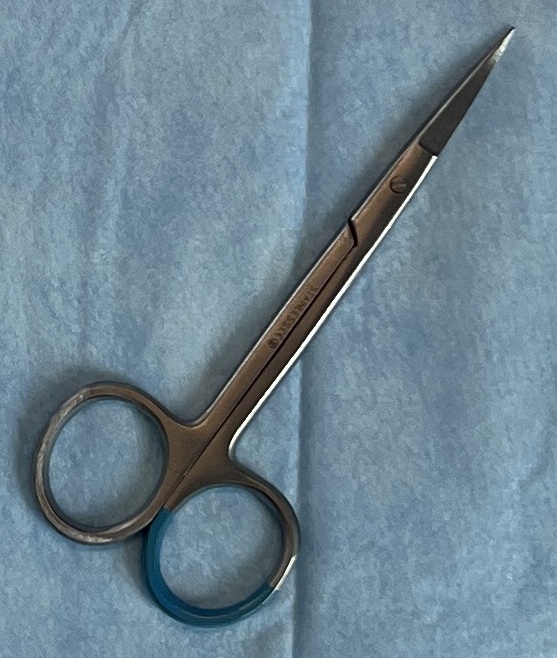
Hinged instrument state: closed